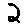
Label: 2